Joseph E. Bates

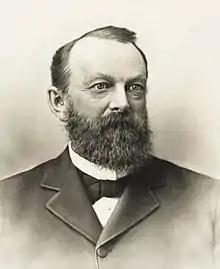
Bates, circa 1885

Joseph E. Bates (May 5, 1837 – September 22, 1900) was an American politician who served on the city council and as mayor.